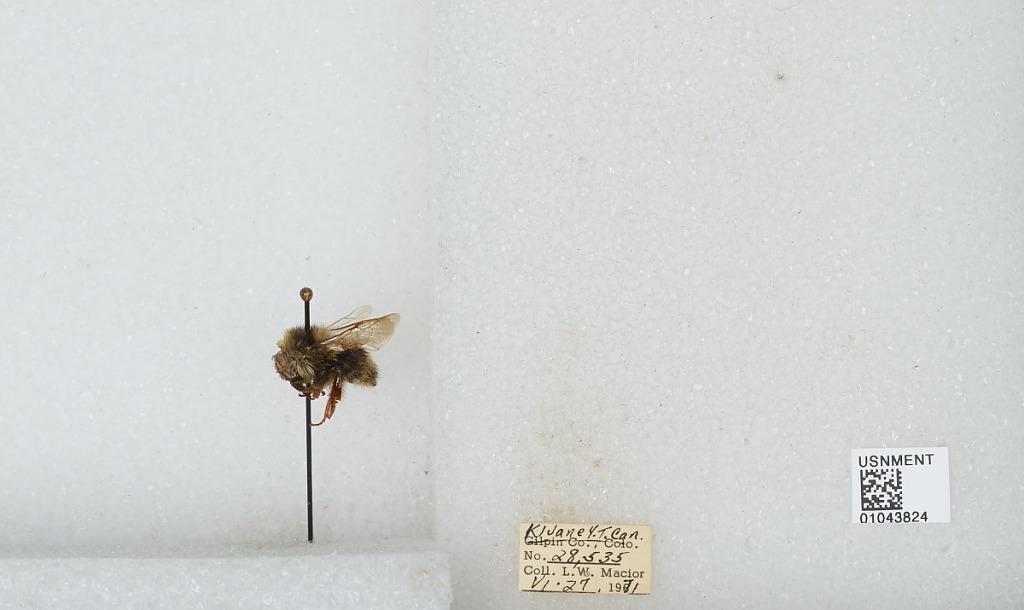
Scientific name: Bombus bifarius nearcticus
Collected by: L. Macior
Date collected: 1971-6-27
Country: Canada
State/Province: Yukon Territory
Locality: Kluane
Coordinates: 60.75, -139.5